Sveio Church

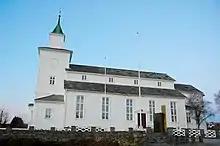
View of the church in 2015

Sveio Church is a parish church of the Church of Norway in Sveio Municipality in Vestland county, Norway. It is located in the village of Sveio. It is the church for the Sveio parish which is part of the Sunnhordland prosti (deanery) in the Diocese of Bjørgvin. The white, wooden church was built in a long church design in 1858 using plans drawn up by the architect Andreas Grønning. The church seats about 630 people.